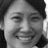
Emotion: happy